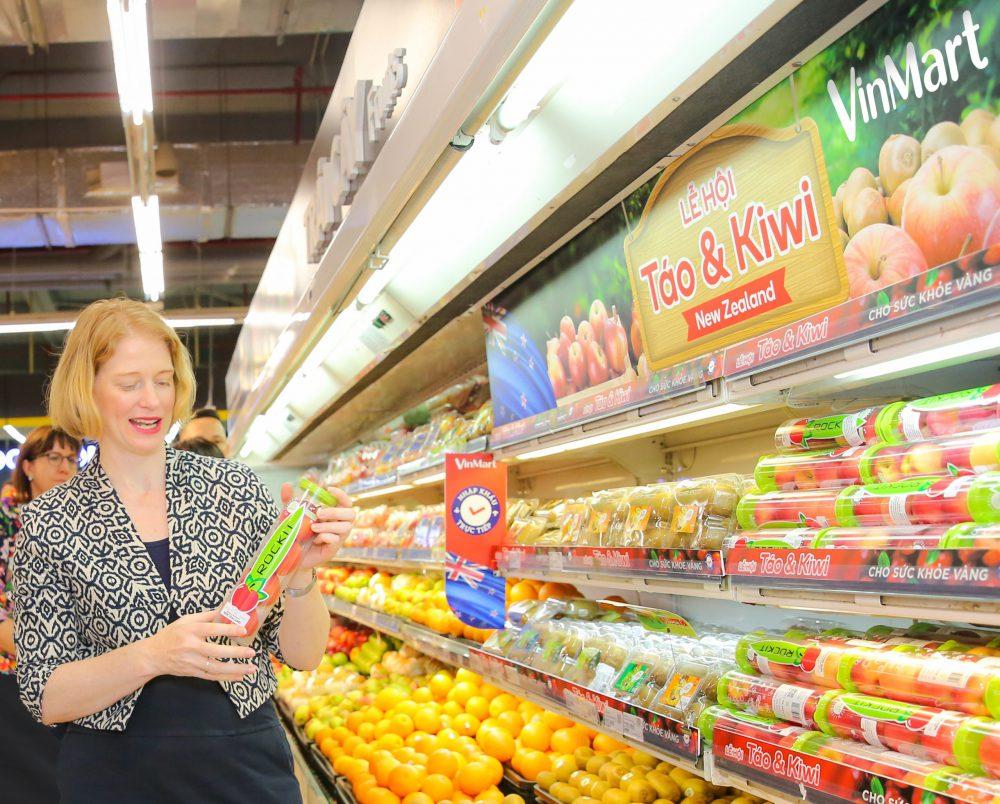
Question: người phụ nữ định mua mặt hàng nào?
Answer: mua trái cây